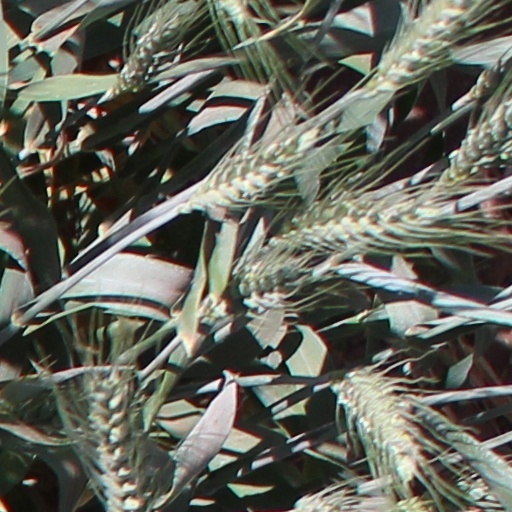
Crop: wheat